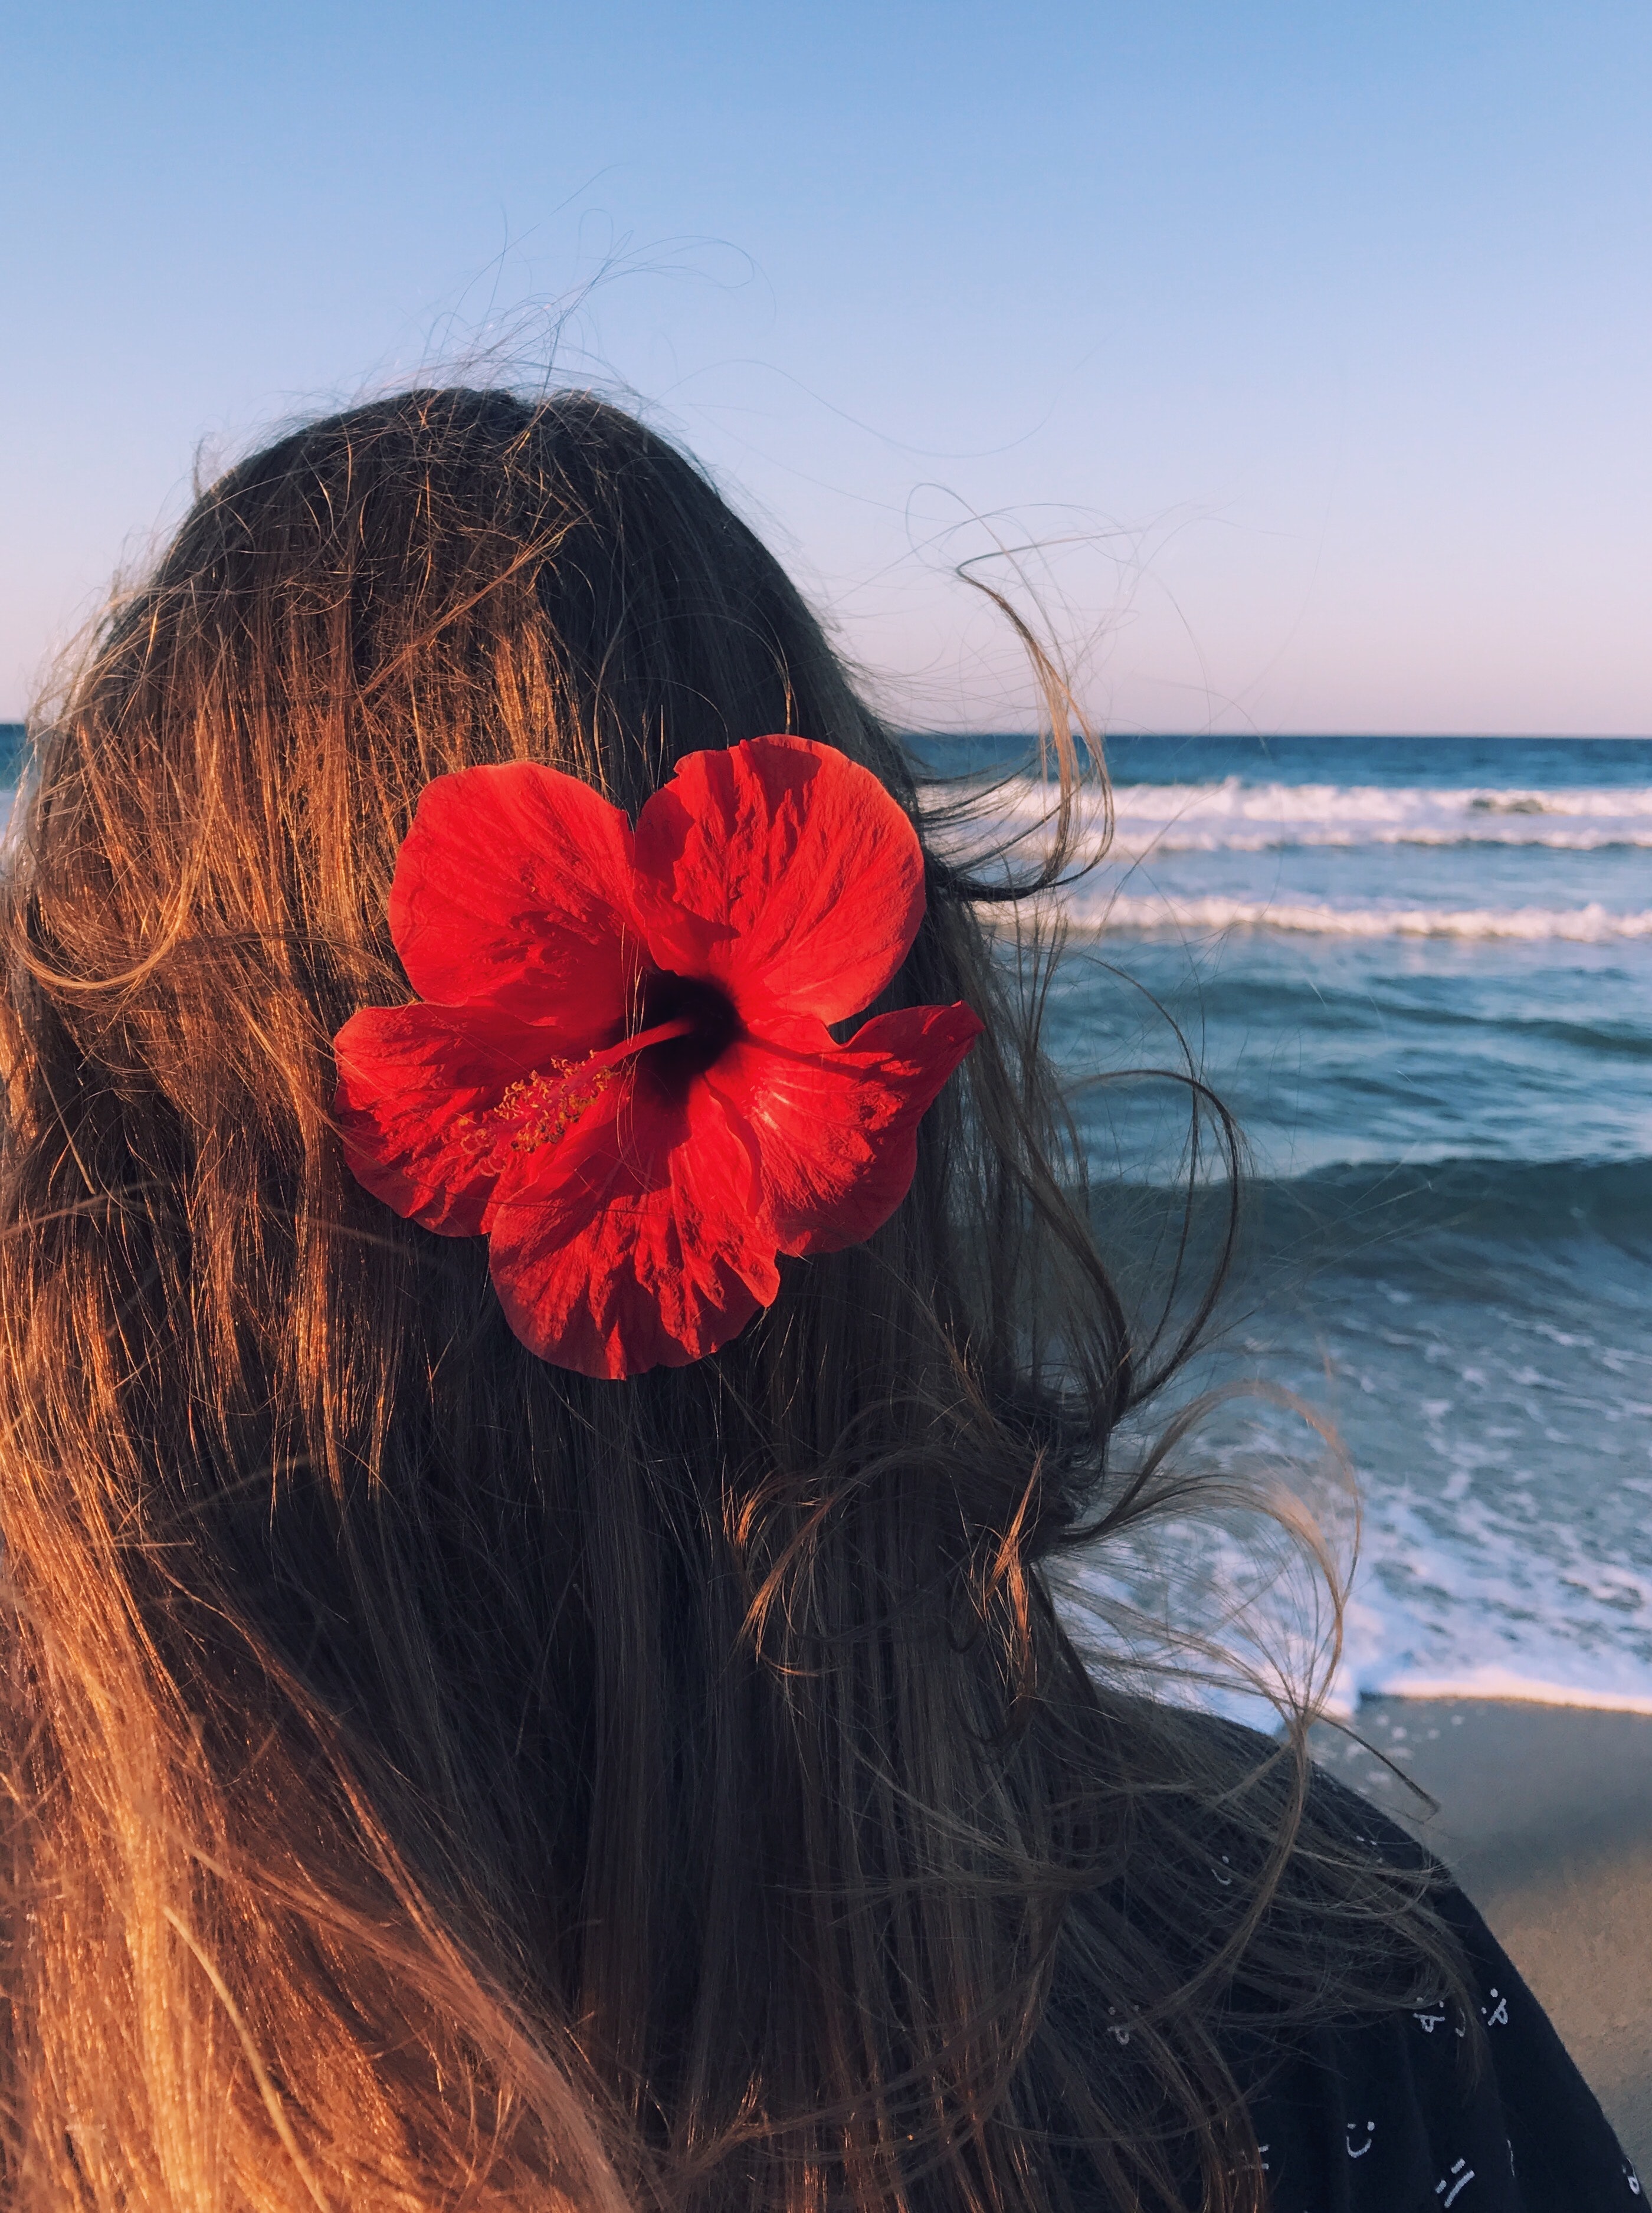
hair, red, sky, plant, flower, sea, hibiscus, headgear, coquelicot, fashion accessory, malvales, photography, long hair, mallow family, black hair, ocean, beach, hair accessory, brown hair